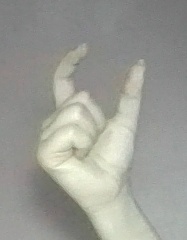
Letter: nun